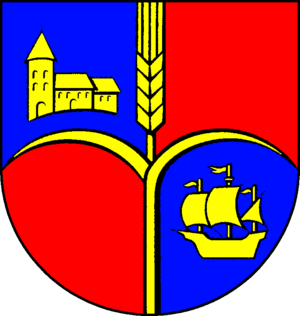
Oldensvort
Coat of arms of Oldensvort
Oldensvort eller Oldenswort er en landsby og kommune i det nordlige Tyskland under Kreis Nordfriesland i delstaten Slesvig-Holsten.